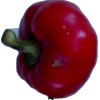
Label: red_pepper